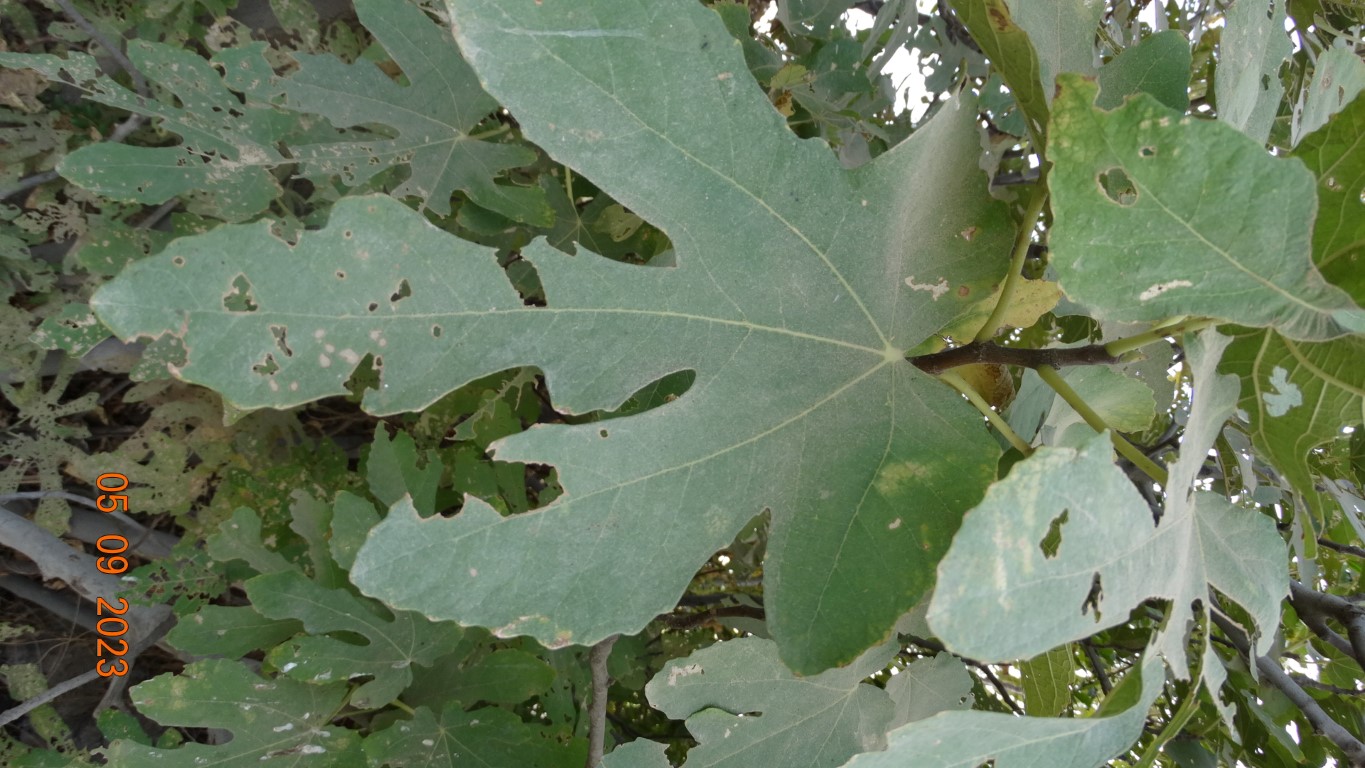
Label: infected